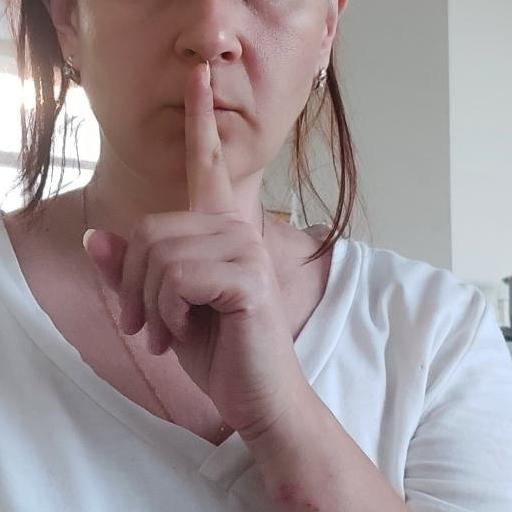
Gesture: mute